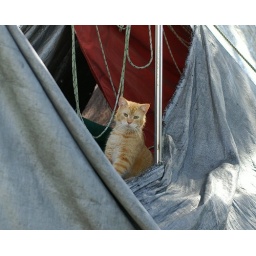
woke fatty from a nap in the old sail boat